Ella D'Arcy

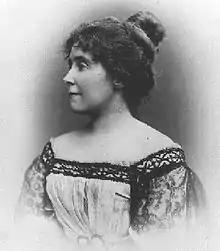
Ella D'Arcy

Ella D'Arcy (Constance Eleanor Mary Byrne D'Arcy) (23 August 1857 – 5 September 1937) was a British short fiction writer in the late 19th and early 20th century.